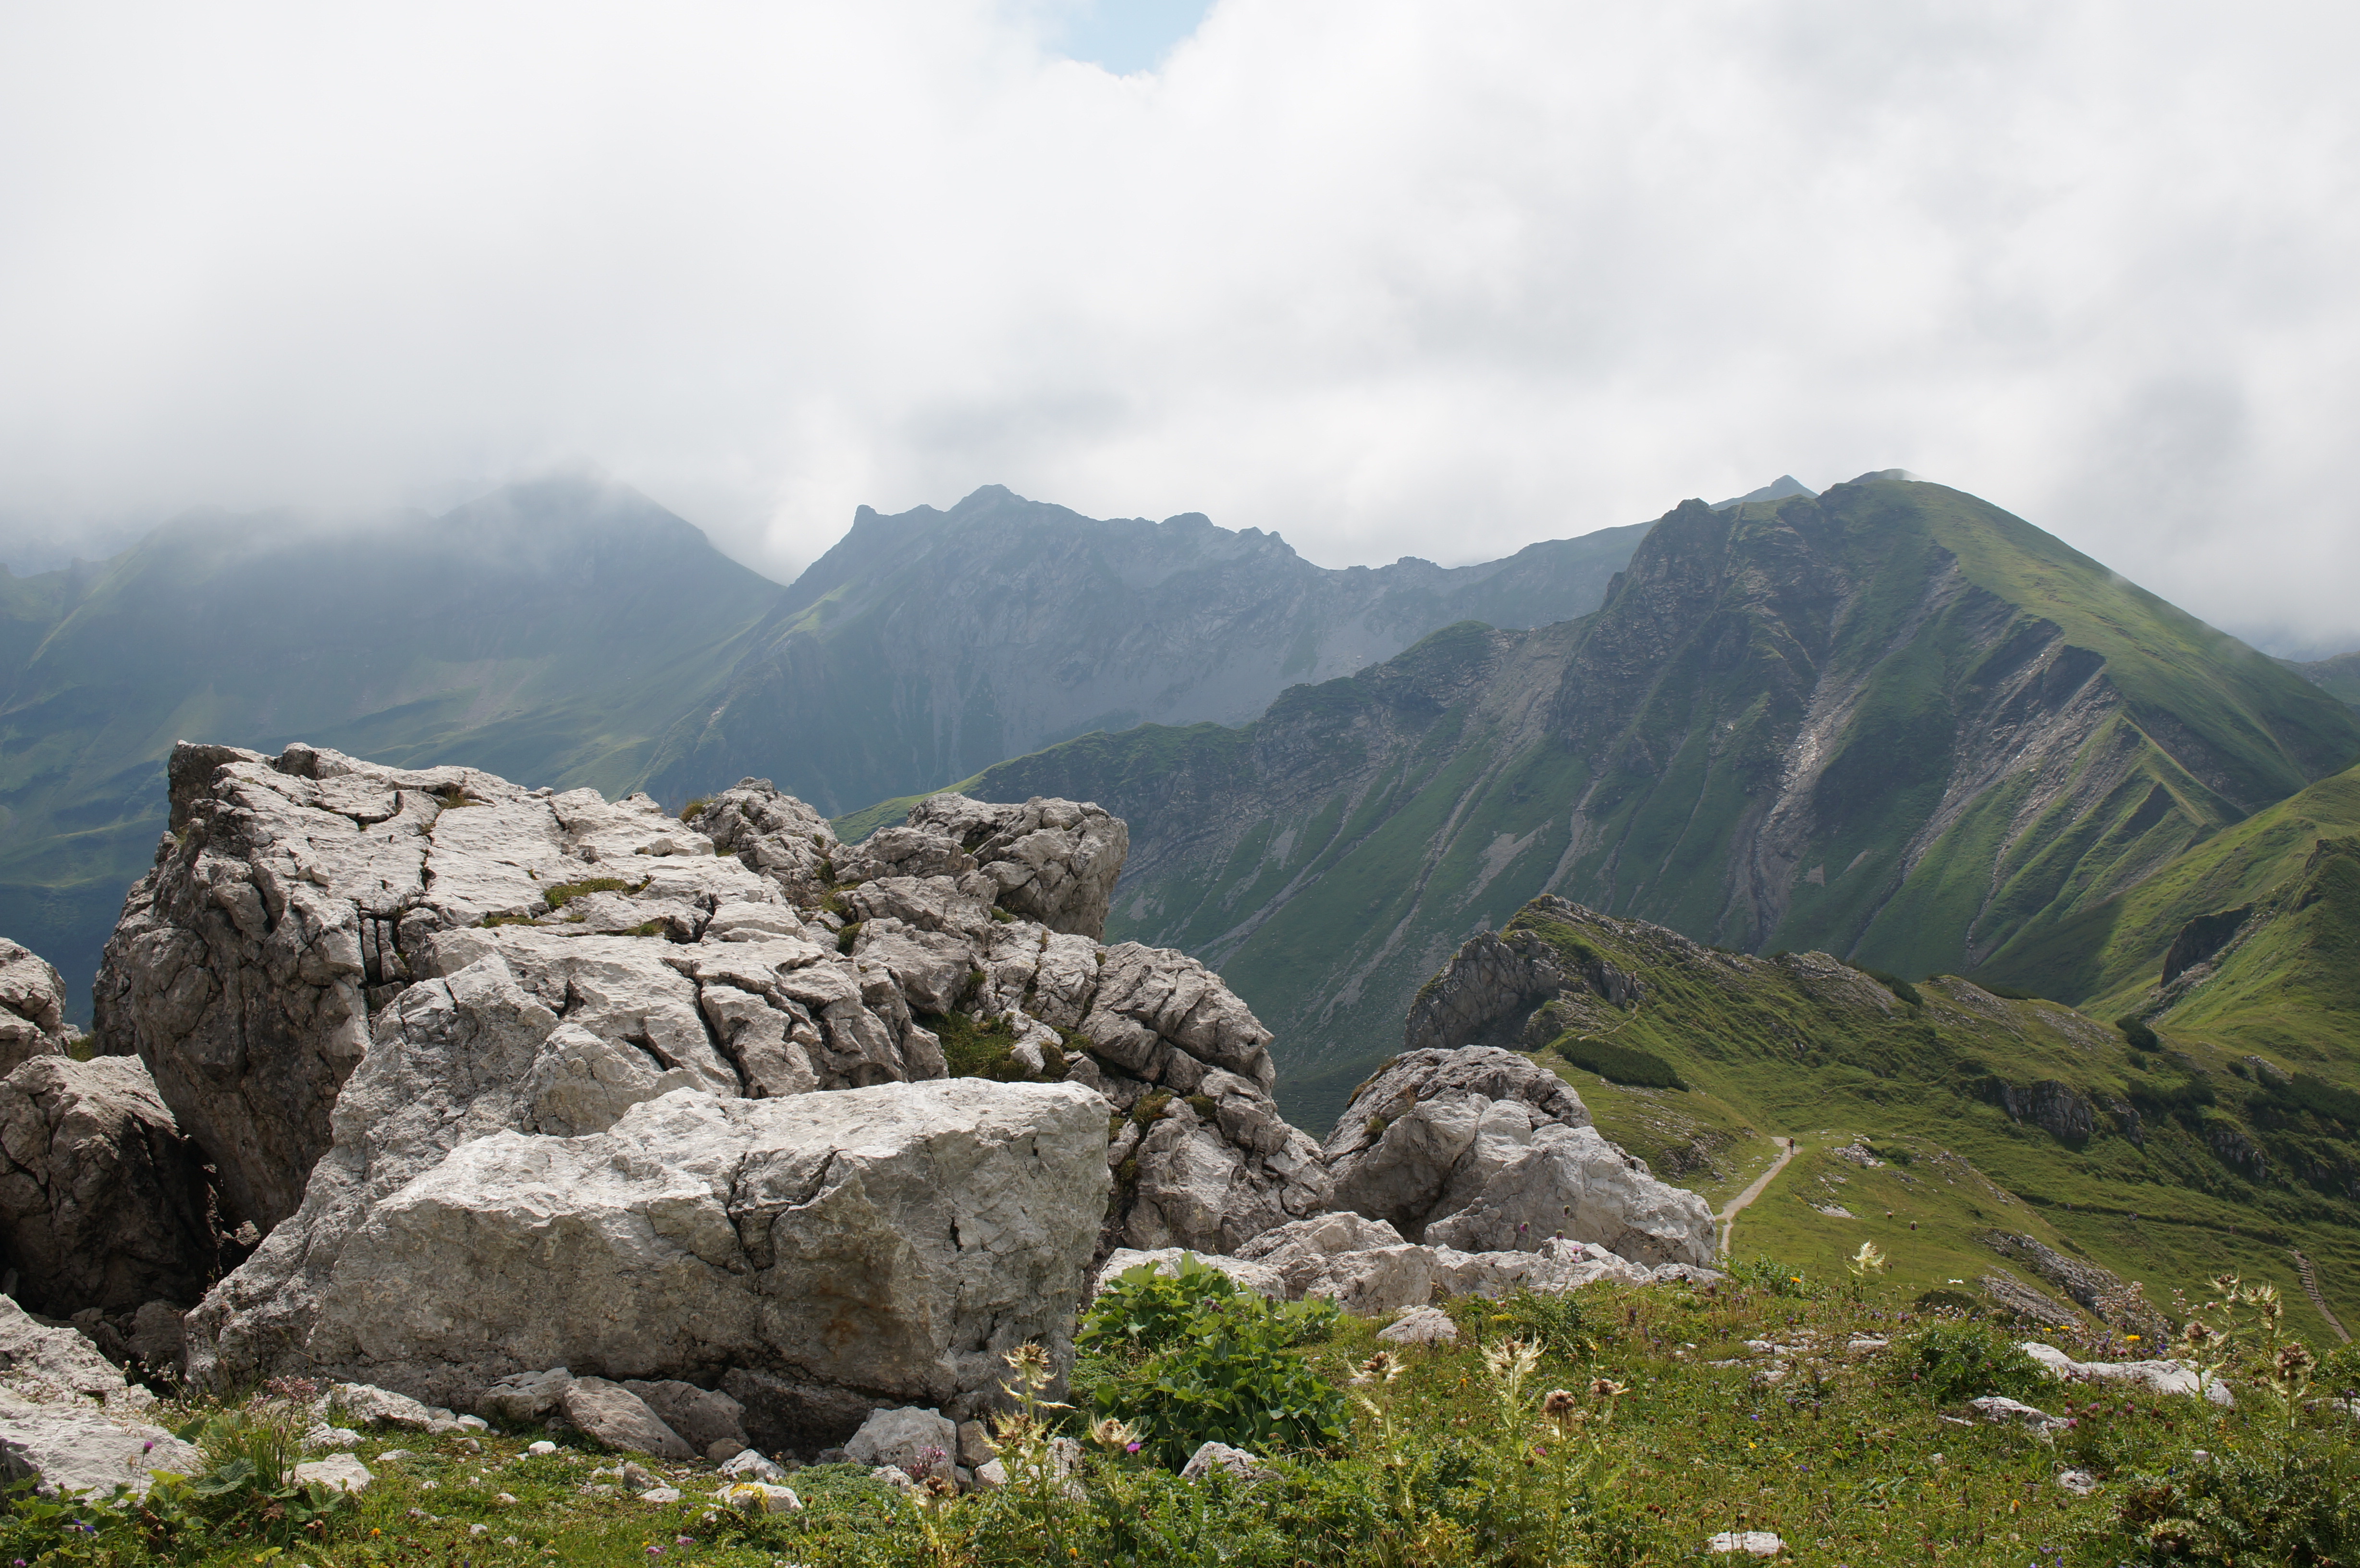
landscape, nature, rock, wilderness, walking, mountain, hill, adventure, valley, mountain range, highland, terrain, ridge, summit, 2015, geology, alps, backpacking, plateau, germany, deutschland, sony, bayern, sigma, fell, nex, nex6, lenstagged, steffenzahn, 30mm, sigma30mm28exdn, sigma30mmf28, sigma30mmf28dn, sigma30mm, oberstdorf, landform, mountain pass, geographical feature, mountainous landforms